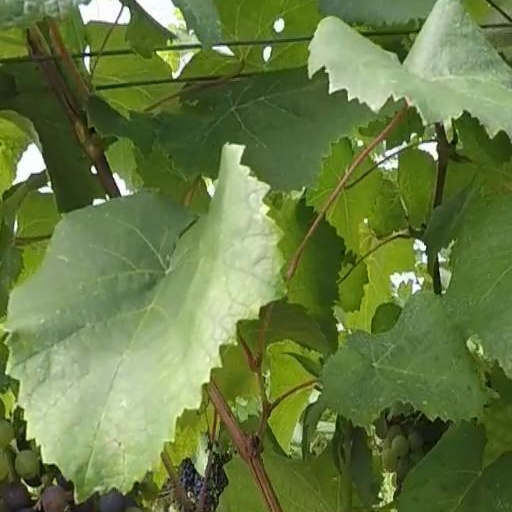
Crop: grape